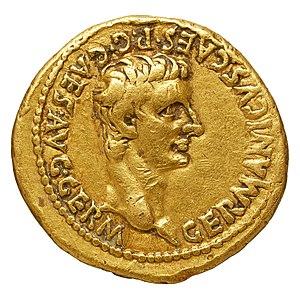
Caius Julius Caesar, dit Germanicus, est un général romain, membre de la famille impériale julio-claudienne. Très populaire, héritier présomptif de Tibère, il meurt avant ce dernier.